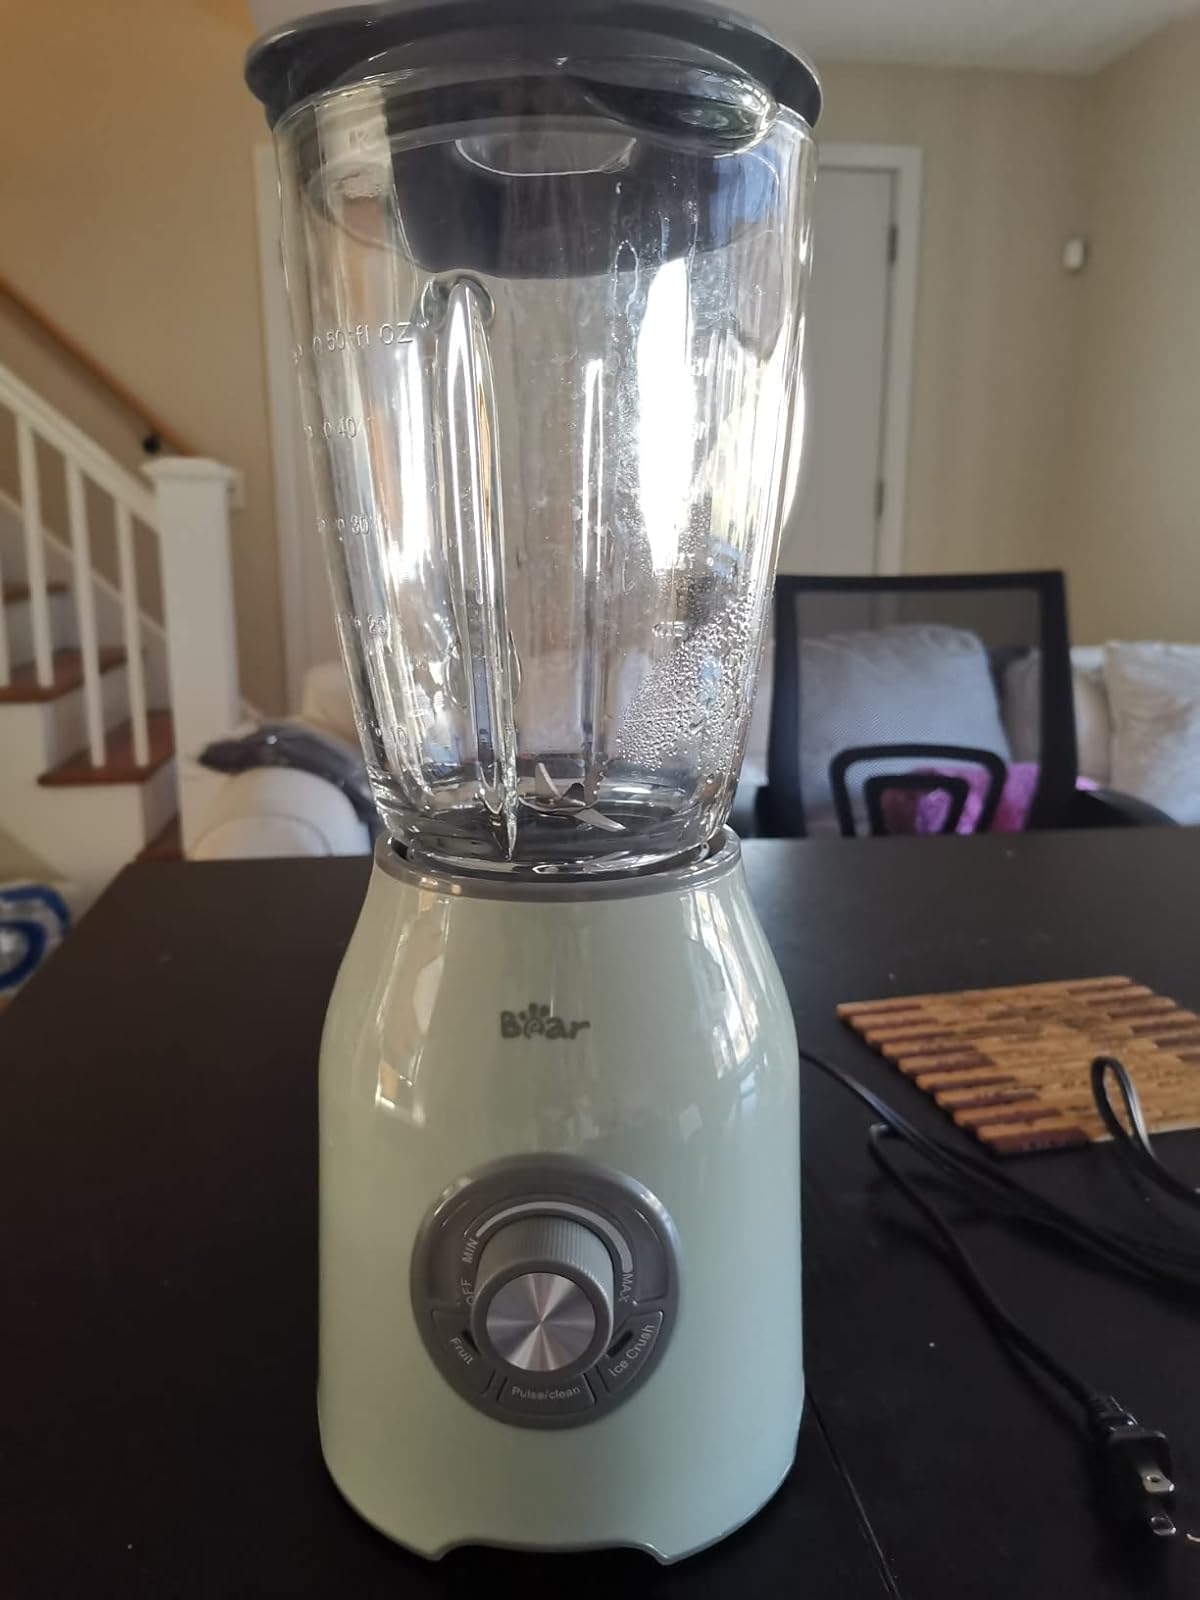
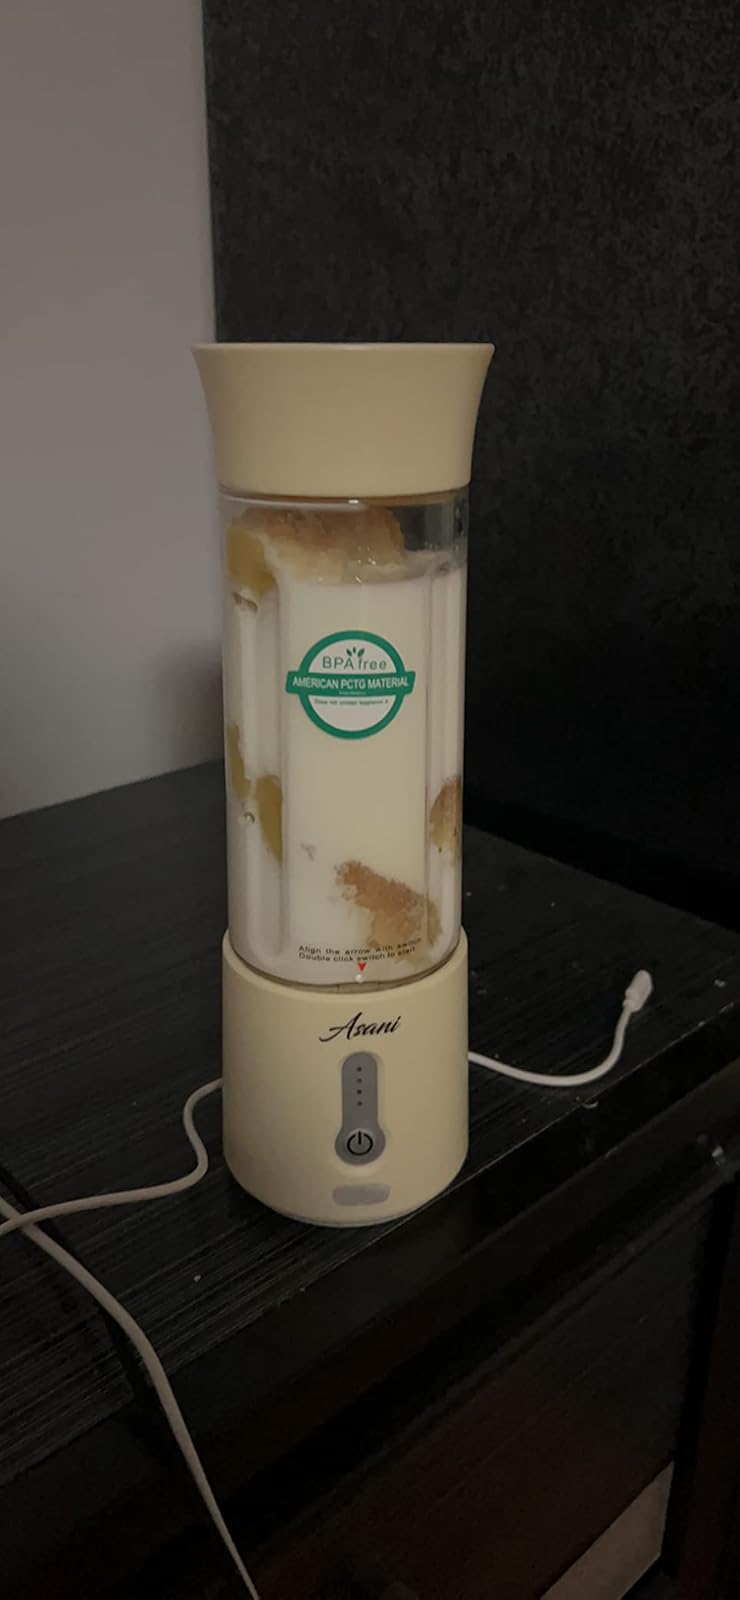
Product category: items_blender
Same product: no